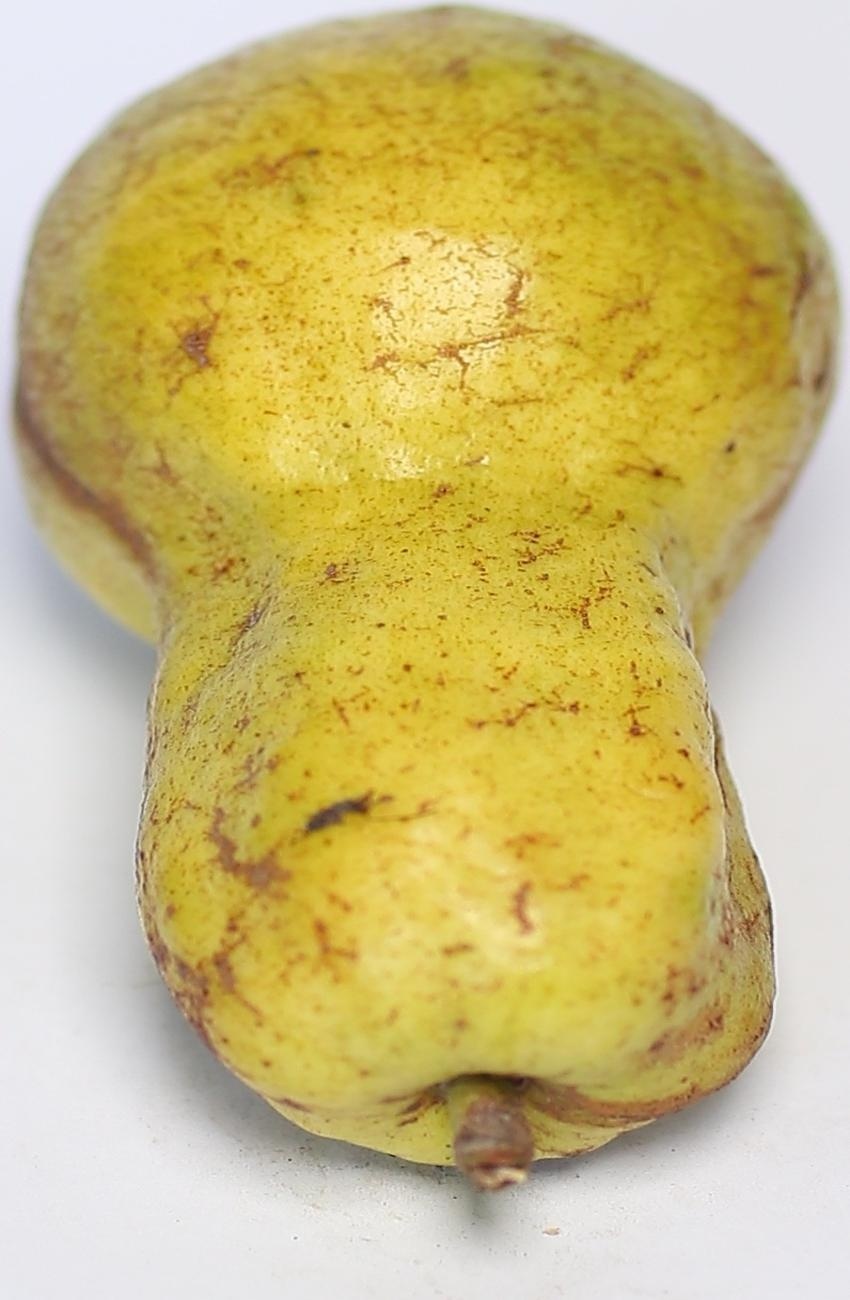
Maturity: ripe
Variety: local-sindhi